Bo Winberg

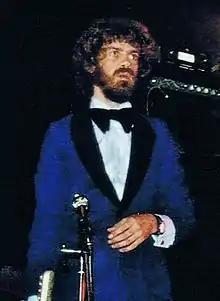
Winberg In 1973

Bo Fredrik Winberg (27 March 1939 – 3 January 2020) was a Swedish singer and guitarist in the band The Spotnicks.